Squares of Savannah, Georgia

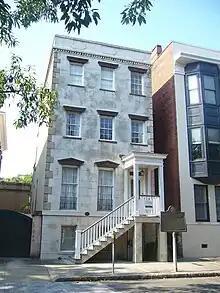
Flannery O'Connor's childhood home stands in the southeastern residential block of Lafayette Square

Upper New Square was laid out in 1742 and was later renamed in honor of Georgia founder General James Oglethorpe, although his statue is located in Chippewa Square, to the southwest.